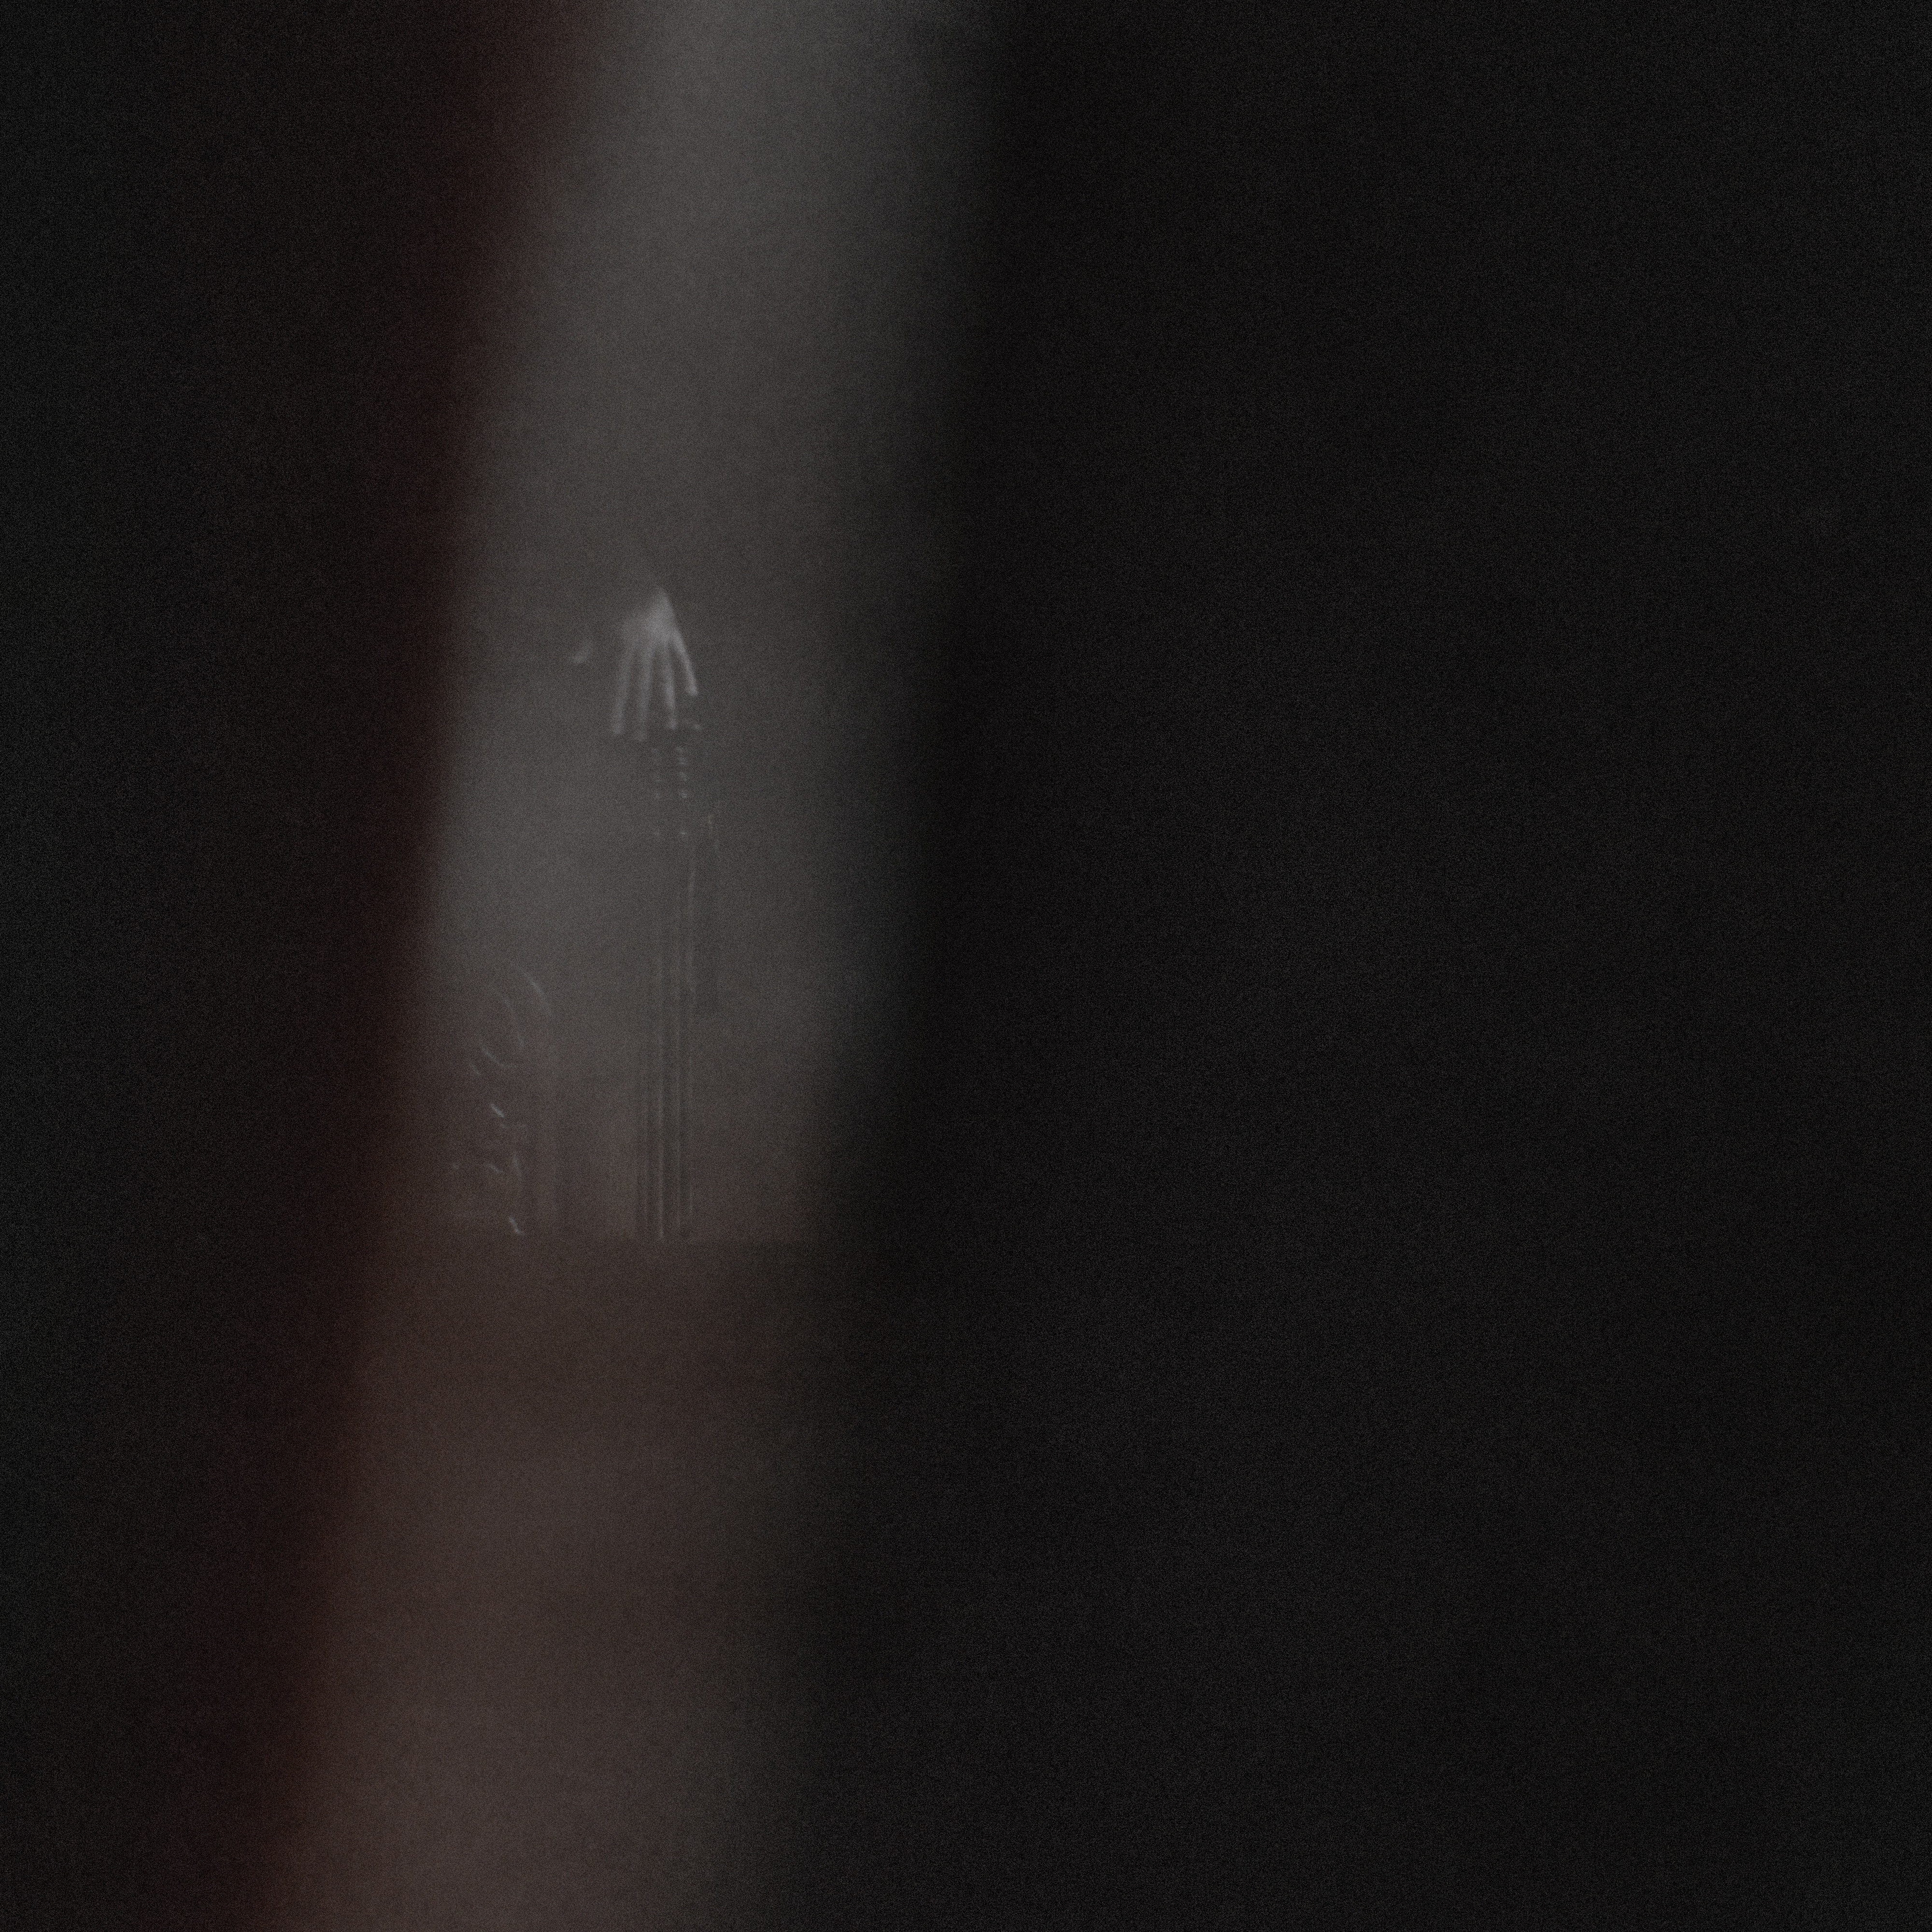
light, atmosphere, darkness, black